Mesa Airlines

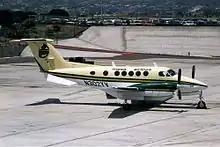
A Beechcraft King Air in livery colors of Mesa Air Lines

The original Mesa Air Shuttle was a flight division of JB Aviation in Farmington, New Mexico, and operated a single route from Farmington to Albuquerque using a Piper Saratoga aircraft. In 1981 as the original Frontier Airlines (1950-1986) was discontinuing its flights between the two cities, Mesa obtained a twin-engine Piper Navajo Chieftain and increased service on the route. In 1982, the original owners sold the company to Larry and Janie Risley. The Risleys quickly expanded the carrier by acquiring a fleet of 14-passenger seat Beechcraft Model 99 commuter turboprops and adding service throughout New Mexico and surrounding states with a hub at Albuquerque. In 1985 larger 19-passenger seat Beechcraft 1900s were acquired which replaced the Beechcraft Model 99s and became the backbone of Mesa's fleet. By 1987 up to 47 daily departures were operating from Albuquerque to 18 cities. Also in 1987, a Denver hub was created when Mesa acquired Centennial Airlines which operated several routes from Denver into Wyoming. After an initial route from Farmington and Gallup to Phoenix began in 1985, Phoenix was expanded into a hub in 1989 with new routes throughout Arizona. In 1990, most Denver flights were incorporated into the United Express division which Mesa had acquired from Aspen Airways. In 1992, when Mesa established a codeshare with America West Airlines, its Phoenix hub was turned over to the America West Express division. A minor hub was also operated at Farmington in the late 1980s with up to 22 daily flights connecting Albuquerque, Phoenix, and Salt Lake City to Durango, Cortez, and Telluride, CO. For a brief time in 1995 and 1996, the Mesa Airlines operation at Albuquerque, the United Express operation in Denver, and the America West Express operation in Phoenix were all known as operated by Mountain West Airlines. In 1997 and 1998, routes from Little Rock to Nashville and Wichita and from Nashville to Tupelo were added, first as Mesa Airlines, then later as US Airways Express.